Bradford Gilbert

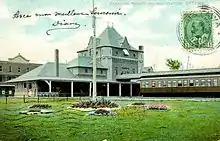
Ottawa Central Railway Station, Ottawa, Canada (1908)

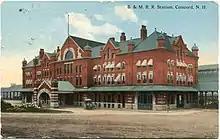
Concord Station, Concord, New Hampshire

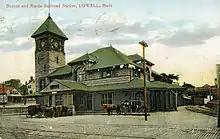
Middlesex St Station, Lowell Massachusetts

As an architect with the New York, Lake Erie & Western Railroad, Gilbert designed many railroad stations and related buildings. Through his private practice, his railroad clients included the Atlantic Coast Line Railroad; Boston & Maine Railroad; Central Railroad of New Jersey; Concord and Montreal Railroad; the Delaware, Lackawanna & Western Railroad; Flint & Pere Marquette Railroad; Georgia Railroad Company; Grand Rapids and Indiana Railroad; Illinois Central Railroad; Intercolonial Railroad (Canada); Michigan Central Railroad; Missouri-Kansas-Texas Railroad; New York, New Haven and Hartford Railroad; Norfolk and Virginia Beach Railroad; Northern Pacific Railway; Old Colony Railroad; Philadelphia & Reading Company and others. In 1901, he designed the Ottawa Central Railway Station. He also designed stations, offices and terminals for the National Railroad of Mexico.